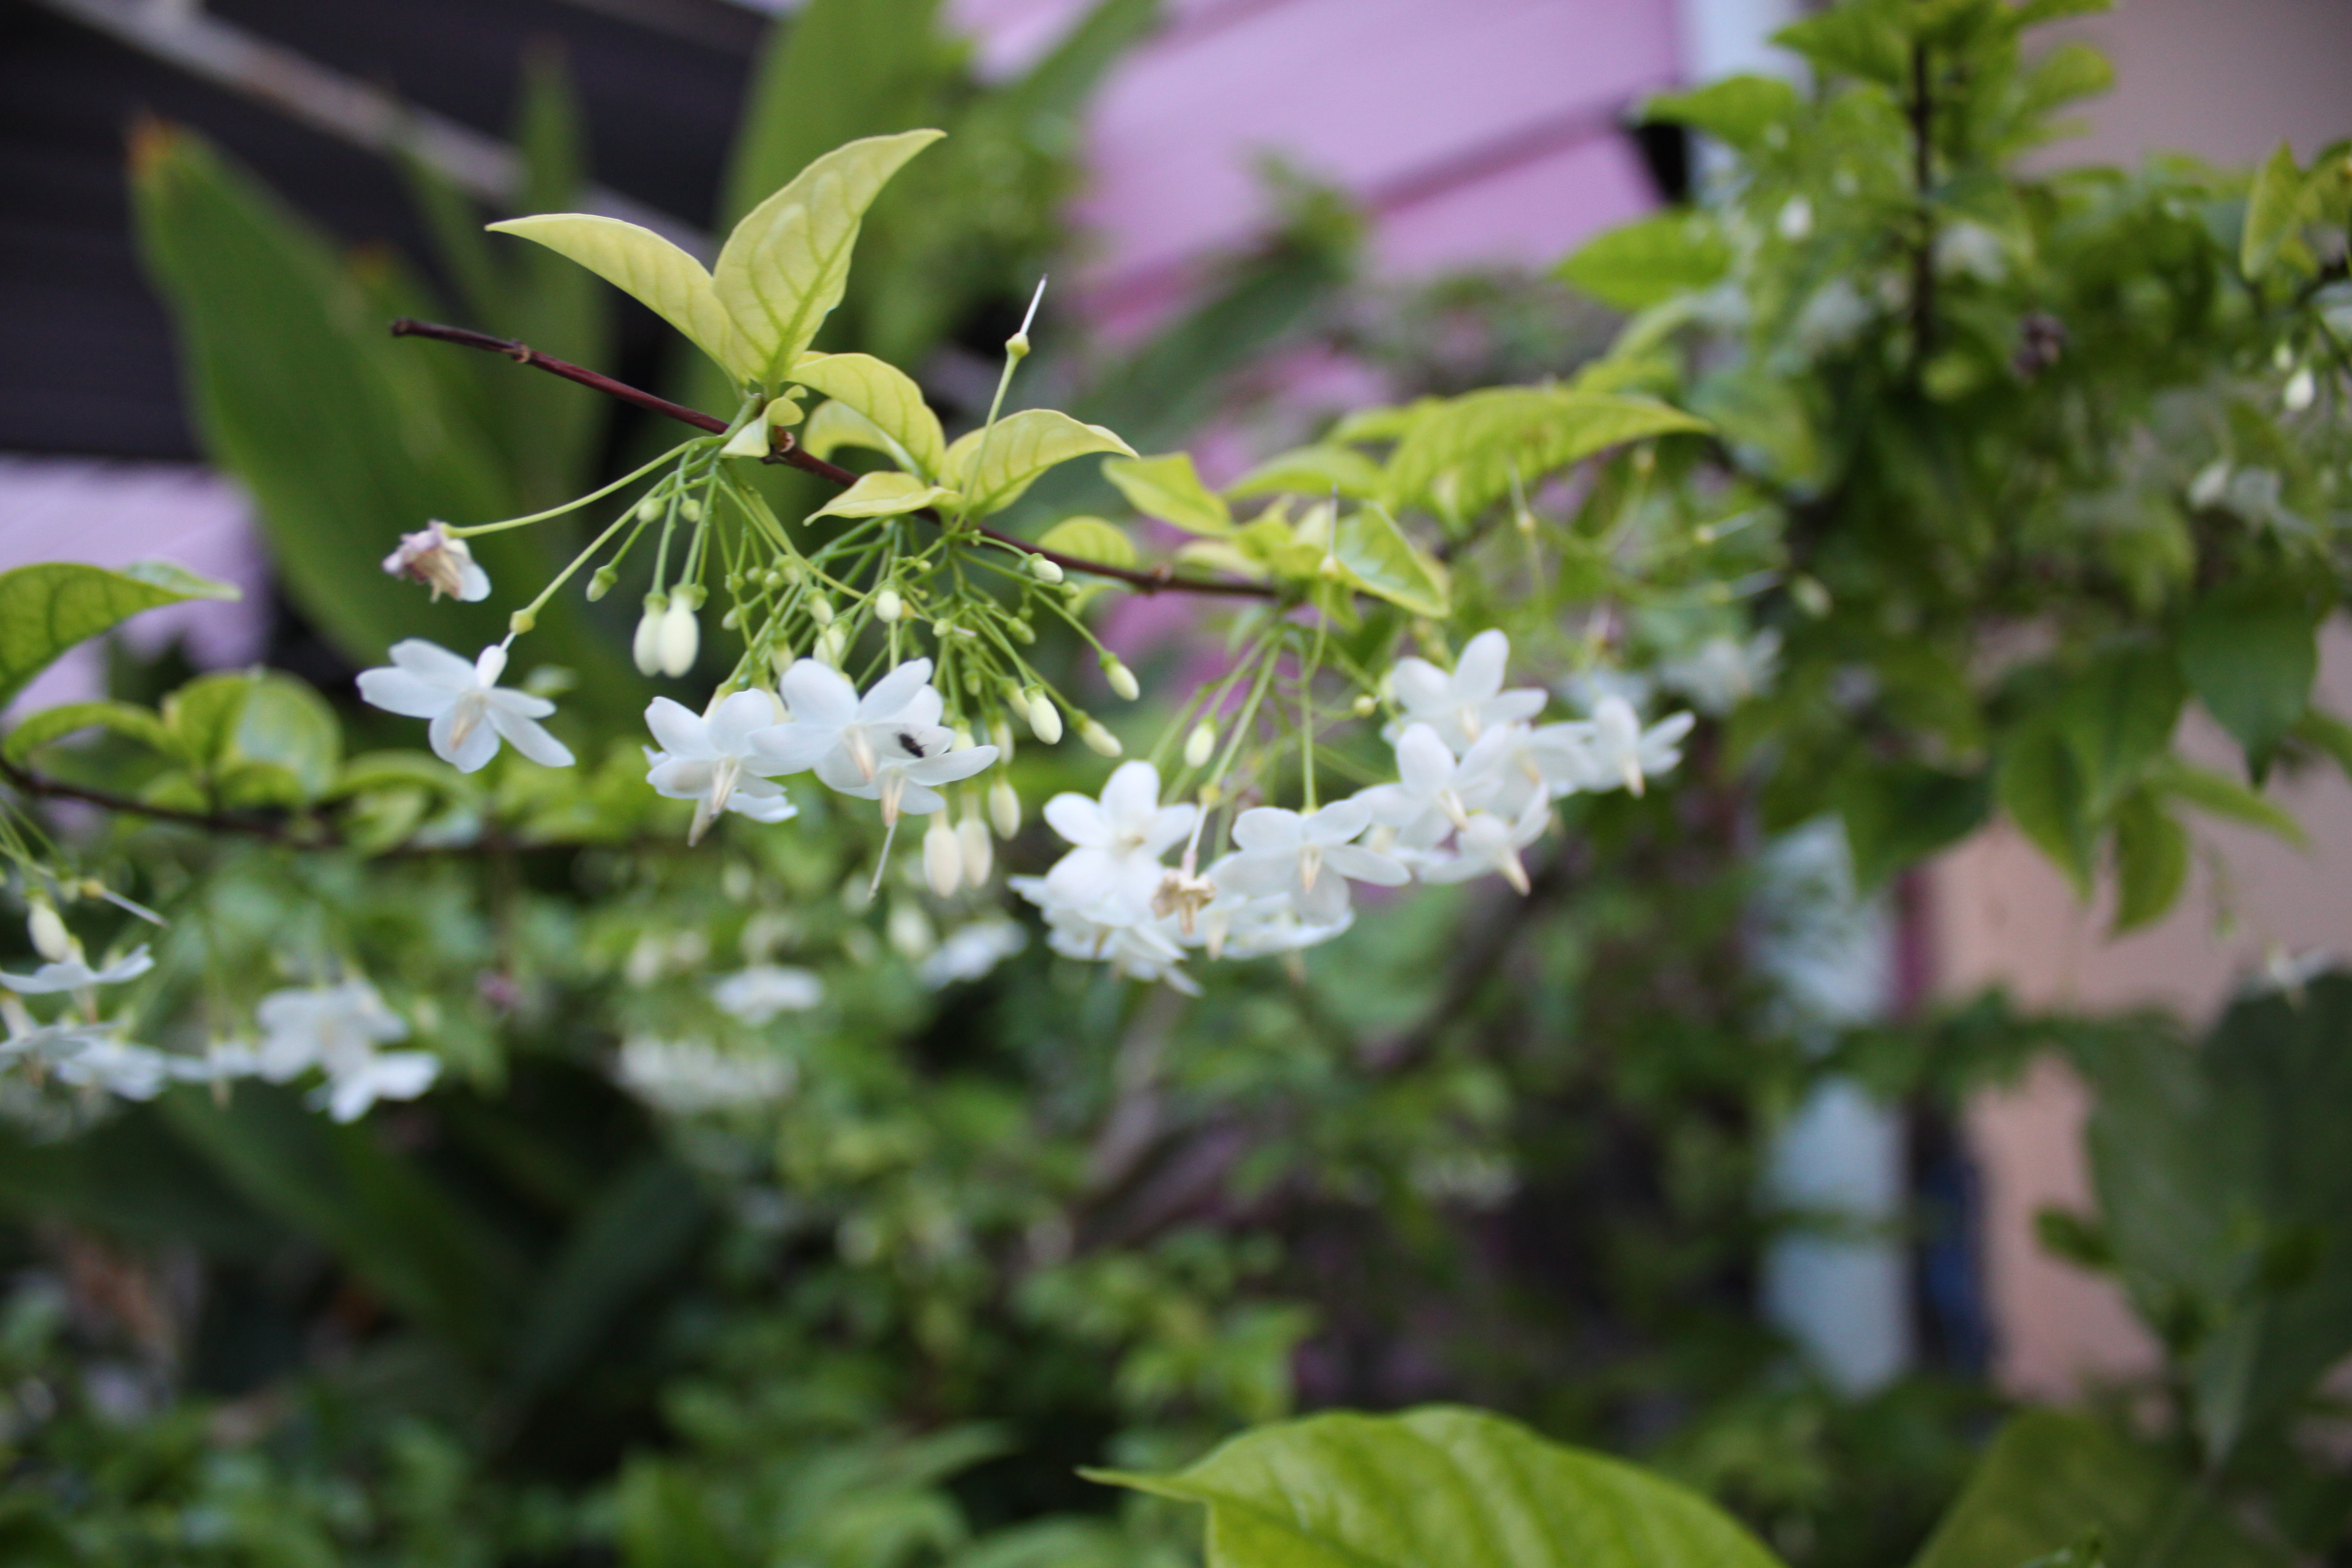
flower, plant, petal, leaf, tree, terrestrial plant, twig, flowering plant, shrub, blossom, subshrub, herbaceous plant, groundcover, annual plant, Pittosporaceae, buddleia, daphne, Forb, lobelia